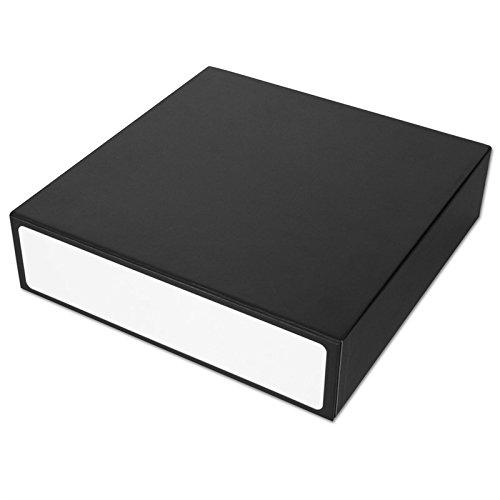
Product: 3 Row - Black with White Game Card Box
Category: Toys & Games | Collectible Toys | Collectible Display & Storage | Card Storage & Display | Cases
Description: Removable box floor provides space for game board.
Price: $19.80
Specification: ProductDimensions:12.5x3.2x12.2inches|ItemWeight:1.81pounds|ShippingWeight:1.81pounds(Viewshippingratesandpolicies)|DomesticShipping:ItemcanbeshippedwithinU.S.|InternationalShipping:ThisitemcanbeshippedtoselectcountriesoutsideoftheU.S.LearnMore|ASIN:B073513HH6|Itemmodelnumber:1-CGB-3R-BWT|Manufacturerrecommendedage:6yearsandup